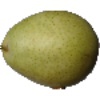
Label: Pear 1